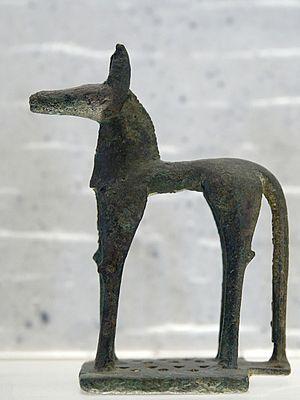
Statuette de cheval en bronze, style laconien, vers 740 av. J.-C. Provenance